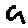
Label: 9